Peak District Boundary Walk

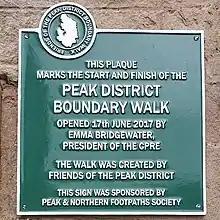
Peak District Boundary Walk plaque at King's Head pub, Buxton

The route is waymarked with green markers and uses existing footpaths, tracks, quiet lanes, disused railway lines and a canal towpath. The start and finish is at the King's Head pub on Buxton Market Place, where a plaque has been installed by the Peak & Northern Footpaths Society (PNFS). The terrain covers open moorlands of the South Pennines, the limestone scenery of the Derbyshire Dales, woodlands, reservoirs and rural farming countryside. Most of the trail is in Derbyshire but also goes through sections of Staffordshire, Cheshire and Yorkshire. The total ascent is with a highest point of at the summit of Shutlingsloe.